2008 in Ghana

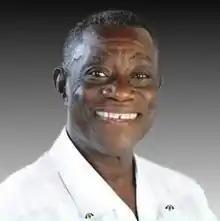
H.E. John Evan Atta Mills, President of Ghana

In addition, several other places observe local holidays, such as the foundation of their town. These are also "special days."